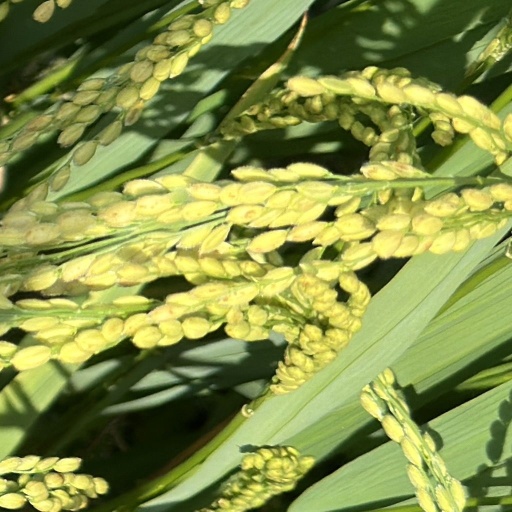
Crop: rice